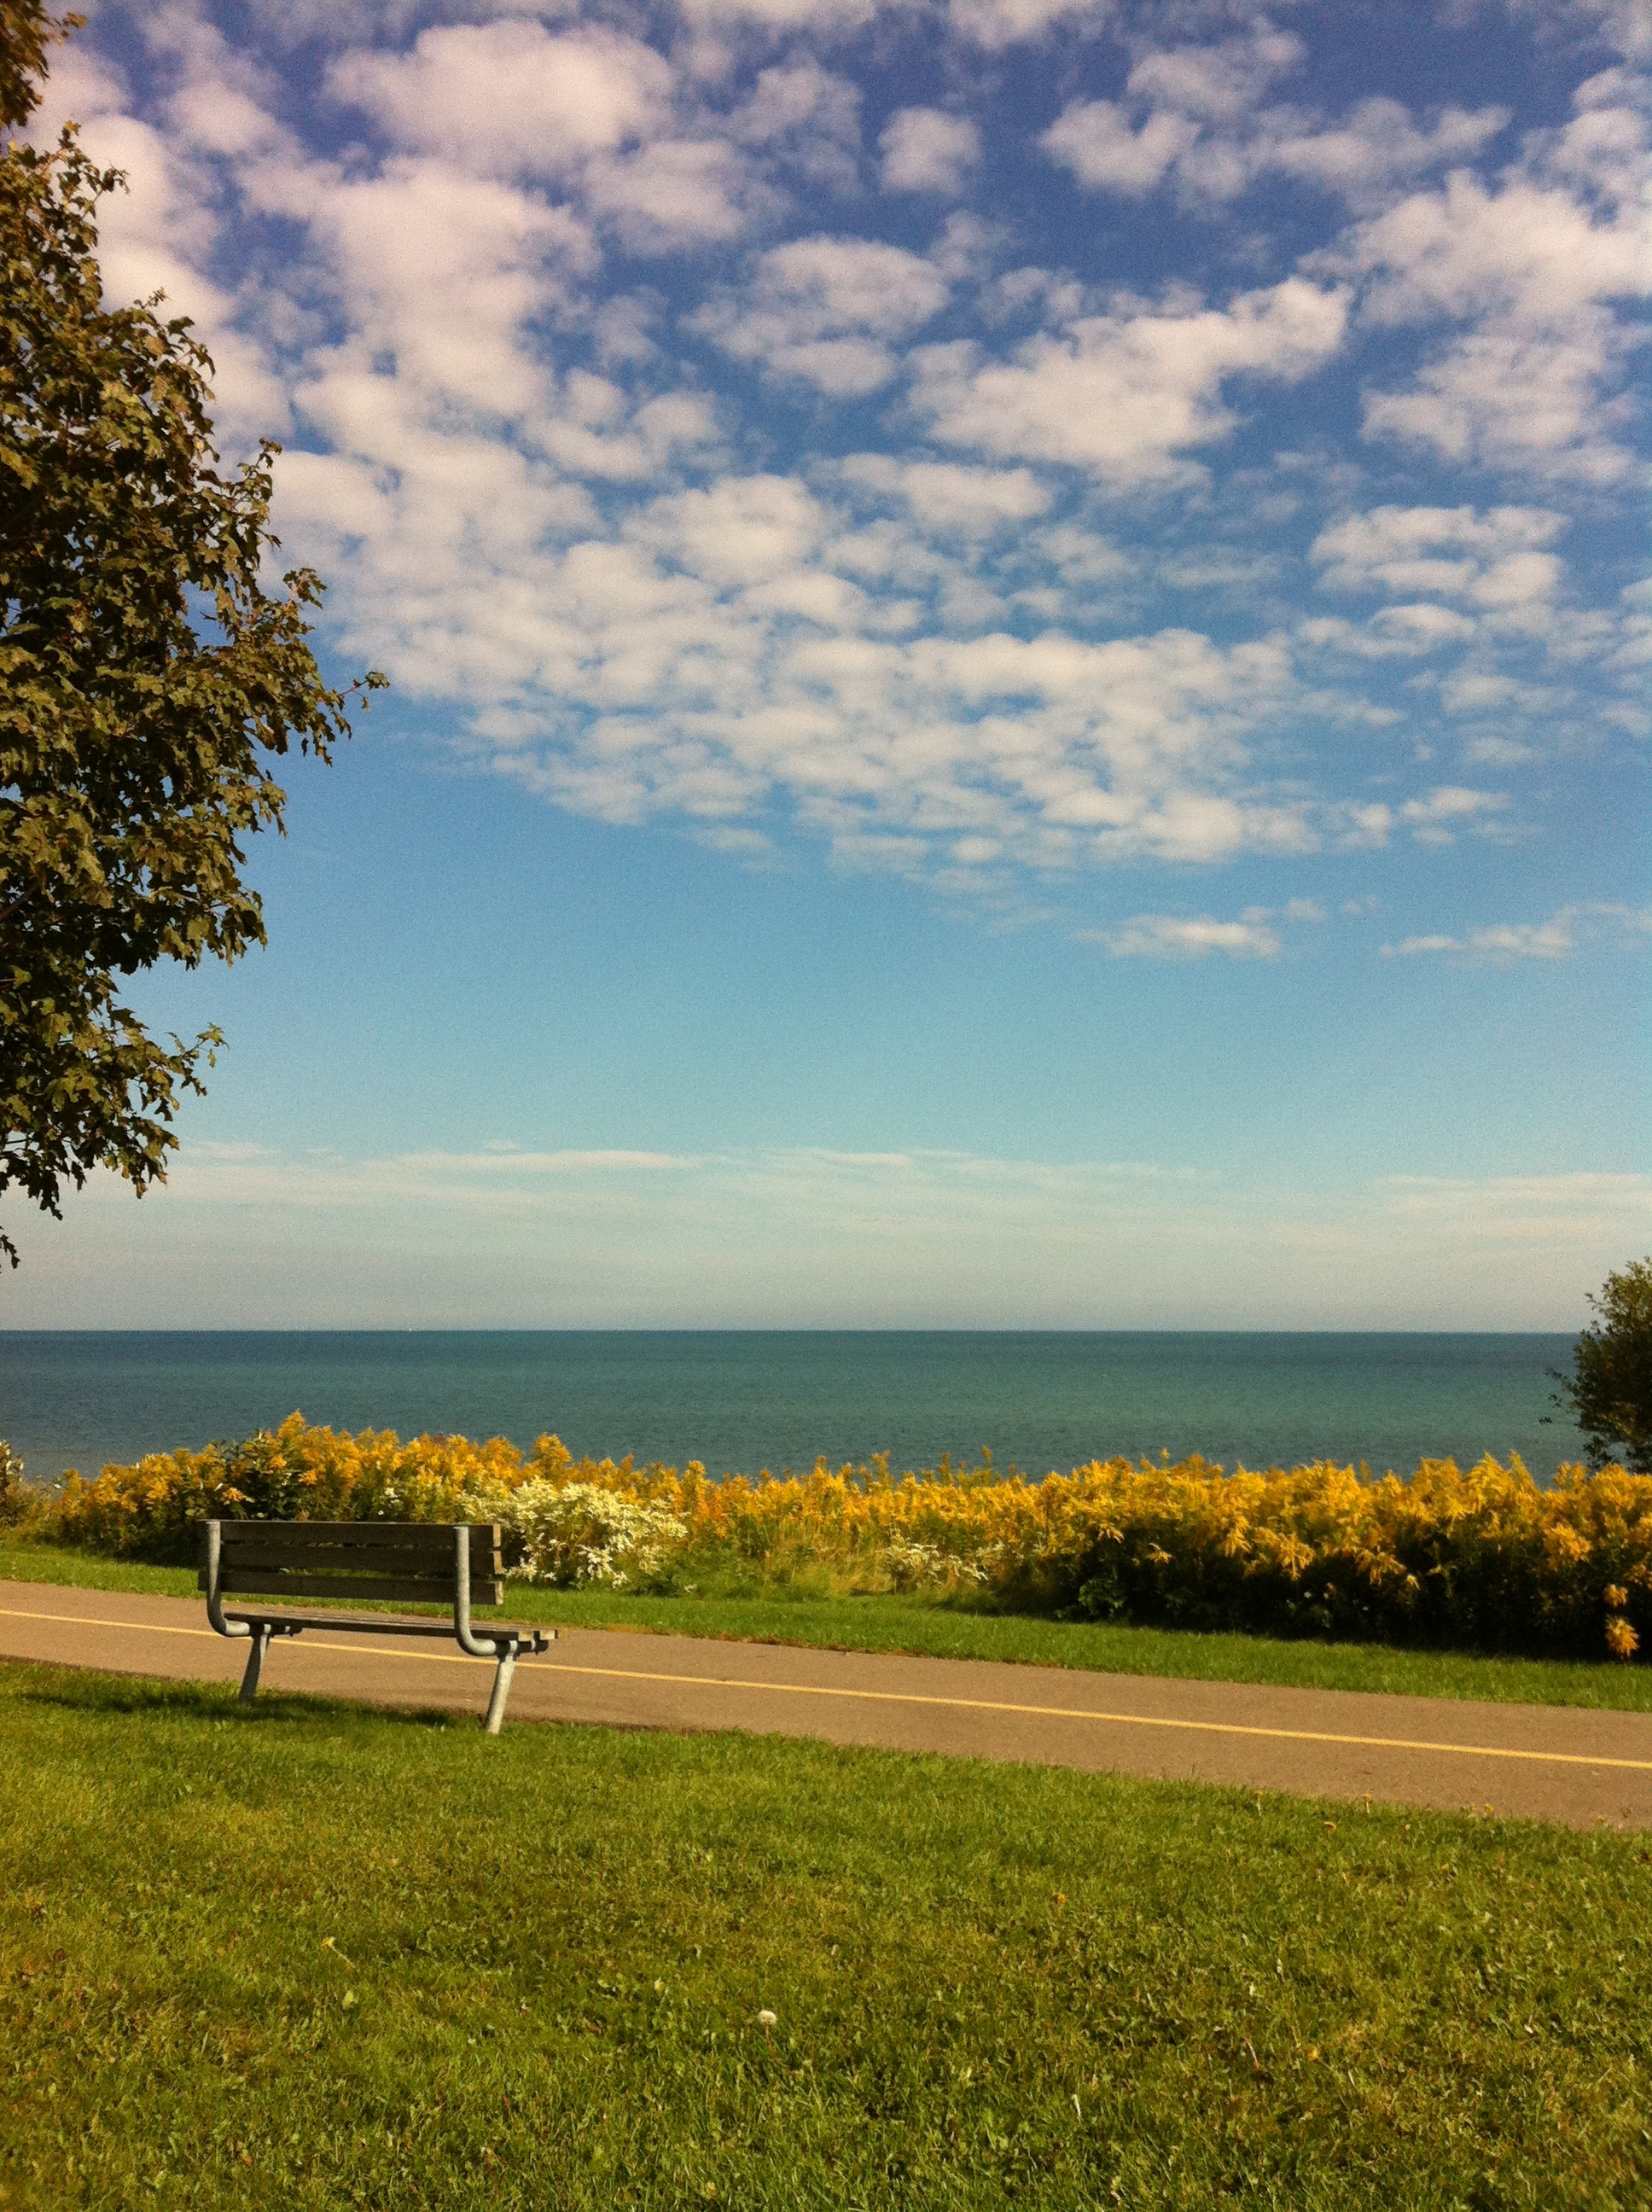
landscape, tree, nature, grass, horizon, mountain, cloud, plant, sky, sunset, field, meadow, prairie, sunlight, morning, leaf, hill, dawn, dusk, evening, autumn, agriculture, lifestyle, outdoors, happiness, grassland, habitat, rural area, meteorological phenomenon, atmospheric phenomenon, woody plant